Madurai Airport

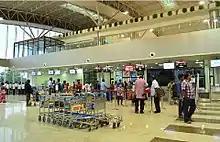
Check-in counter at Madurai Airport

Considering the growing cargo potential in Madurai Airport, AAI decided to alter the old terminal into a full-fledged cargo complex. The Union finance ministry issued customs notification dated 28 May 2013 to handle cargo at Madurai Airport. Works were going on a fast pace to start cargo lifting in the end of March 2014. A cold storage facility is being established for perishable cargo which is expected to dominate the export from this region. The International Cargo Terminal was inaugurated by Shri. Guruprasad Mohapatra I.A.S, Chairman of Airport Authority of India on 28 November 2017. International cargo service started on 15 December 2017 with 300 kg of flowers including the famous Madurai Malli (jasmine). The first consignment was lifted by Spicejet to Dubai.